Carcoar, New South Wales

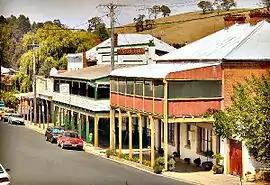
Belubula Street

Carcoar is a small town in the Central West region of New South Wales, Australia, in Blayney Shire. In 2021, the town had a population of 271 people. It is situated just off the Mid-Western Highway 258 km west of Sydney and 52 km south-west of Bathurst and is 720 m above sea level. It is located in a small green valley, with the township and buildings on both banks of the Belubula River. It is the third oldest settlement west of the Blue Mountains. is a Gundungurra word meaning either 'frog' or 'kookaburra'. Nearby towns are Blayney, Millthorpe, Mandurama, Neville, Lyndhurst and Barry